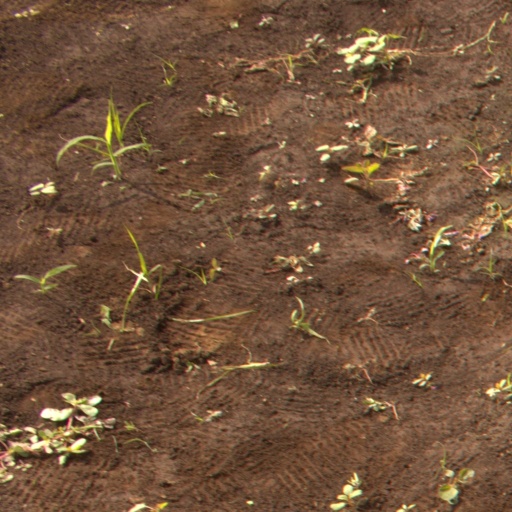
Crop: soybean